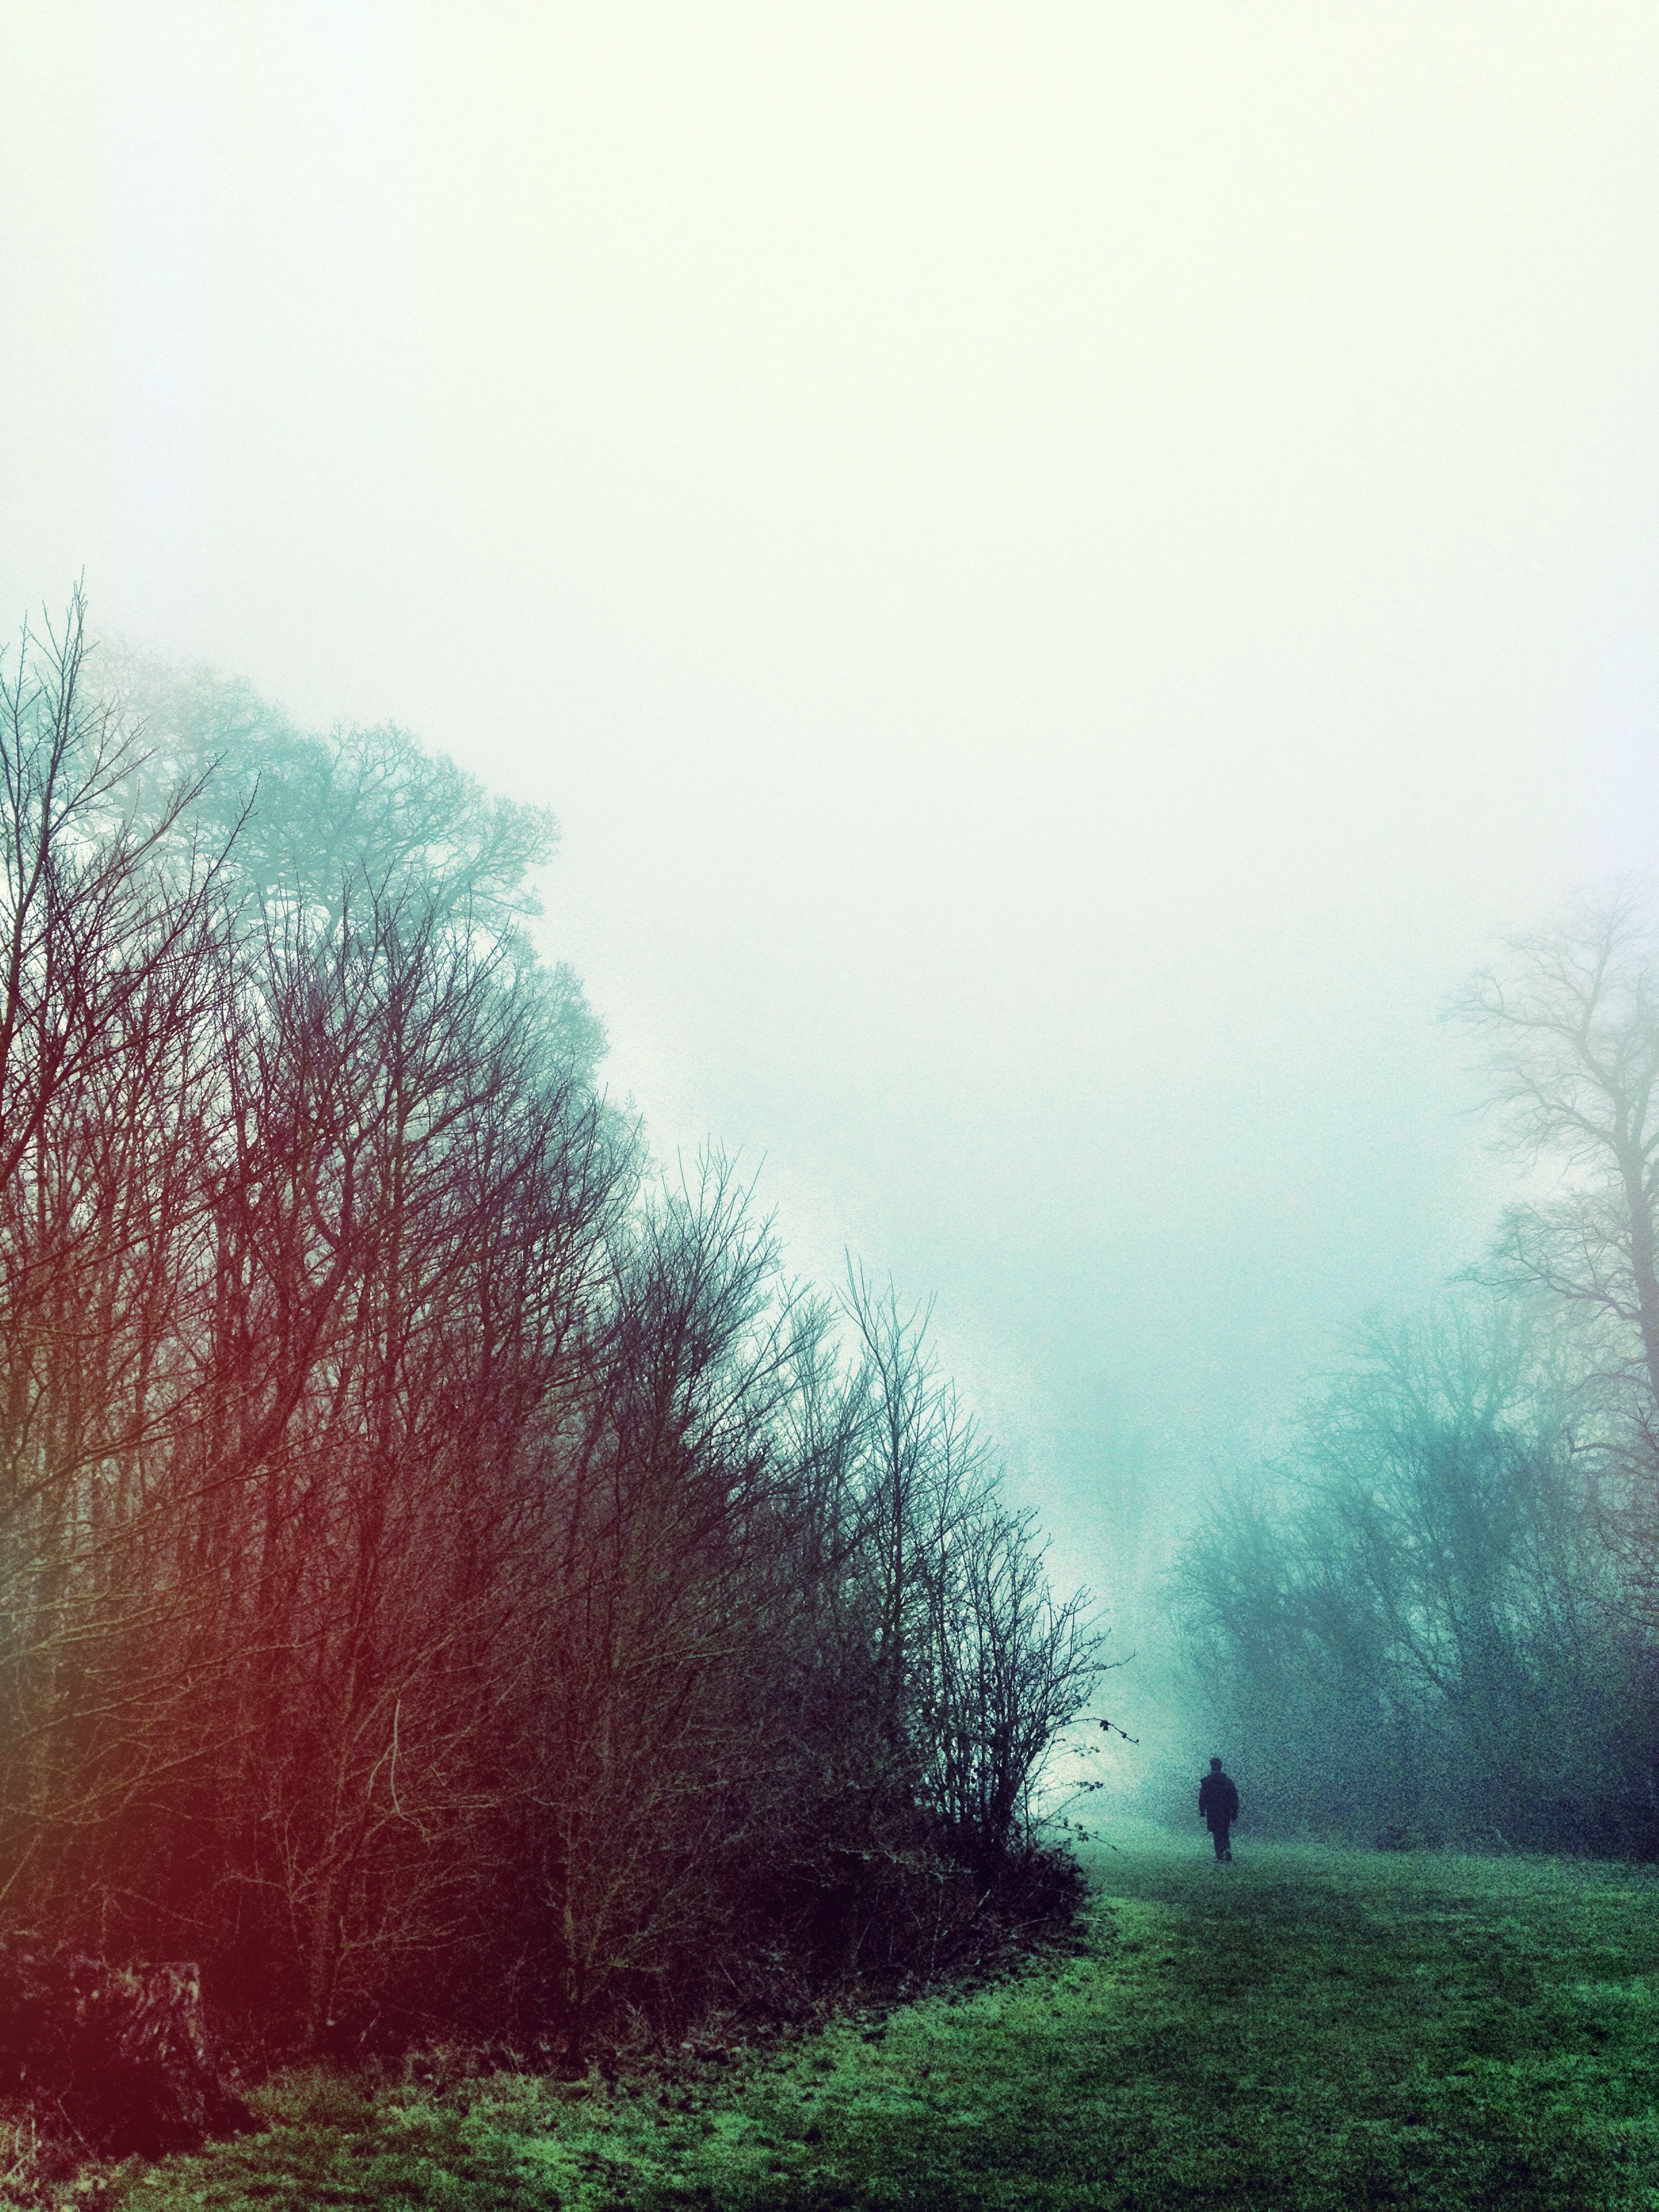
man, tree, nature, grass, walking, light, abstract, cloud, plant, sky, sun, fog, sunrise, mist, vintage, meadow, sunlight, morning, leaf, hill, dawn, atmosphere, foggy, stranger, green, park, weather, haze, grunge, season, colour, colours, effect, rural area, atmospheric phenomenon, woody plant